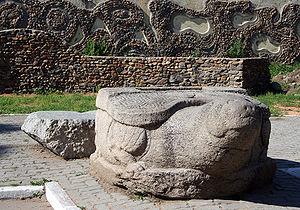
"La Mandchourie est une région de l'Asie de l'Est. Selon la définition que l'on choisit quant à sa superficie, le terme Mandchourie peut se référer soit à une région située entièrement à l'intérieur de la Chine, soit à une région plus vaste aujourd'hui divisée entre le nord-est de la Chine et l'extrême orient russe. Pour différencier les deux parties couvertes par cette dernière définition, la partie russe est également connue sous le nom de Mandchourie extérieure, tandis que la partie chinoise est connue sous le nom de Mandchourie intérieure. Désigné sous le nom de ""pays du dragon qui s'élance"" par les Aisin Gioro, c'est la patrie du peuple mandchou, un terme crée en 1636 pour désigner les Jürchens, un des peuples toungouses. Les Mandchous ont pris le pouvoir en Chine au XVIIᵉ siècle, établissant la dynastie Qing qui a duré jusqu'en 1912. La population de la Mandchourie est passée d'environ 1 million d'habitants en 1750 à 5 millions en 1850 et à 14 millions en 1900, principalement en raison de l'immigration d'agriculteurs chinois.
Le Primorié, ou kraï du Primorié, également partie autrefois, de la Mandchourie-Extérieure est un sujet fédéral de Russie. Le mot primorski signifie « maritime » en russe, d'où le surnom de « Province maritime » de la région. Le kraï est en effet situé à l'extrême sud de l'Extrême-Orient russe, donnant sur la mer du Japon, et confine avec la province du Heilongjiang en Chine et la Corée du Nord. La capitale administrative est Vladivostok.